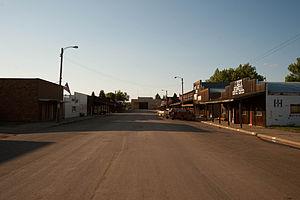
La ville de Carson est le siège du comté de Grant, dans l’État du Dakota du Nord, aux États-Unis. Sa population s’élevait à 293 habitants lors du recensement de 2010, estimée à 282 habitants en 2018.